Askham Bog

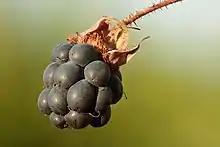
European dewberry

The diverse flora of Askham Bog is similar to plant communities in southern England. Notable species include greater spearwort, marsh stitchwort, saw sedge, marsh fern, great water dock, meadow thistle, purple small reed, "Carex appropinquata" and water violet. Askham Bog also holds the largest and most north-eastern colony in England of the rare gingerbread sedge "Carex elongata", and is renowned for the presence of royal fern.